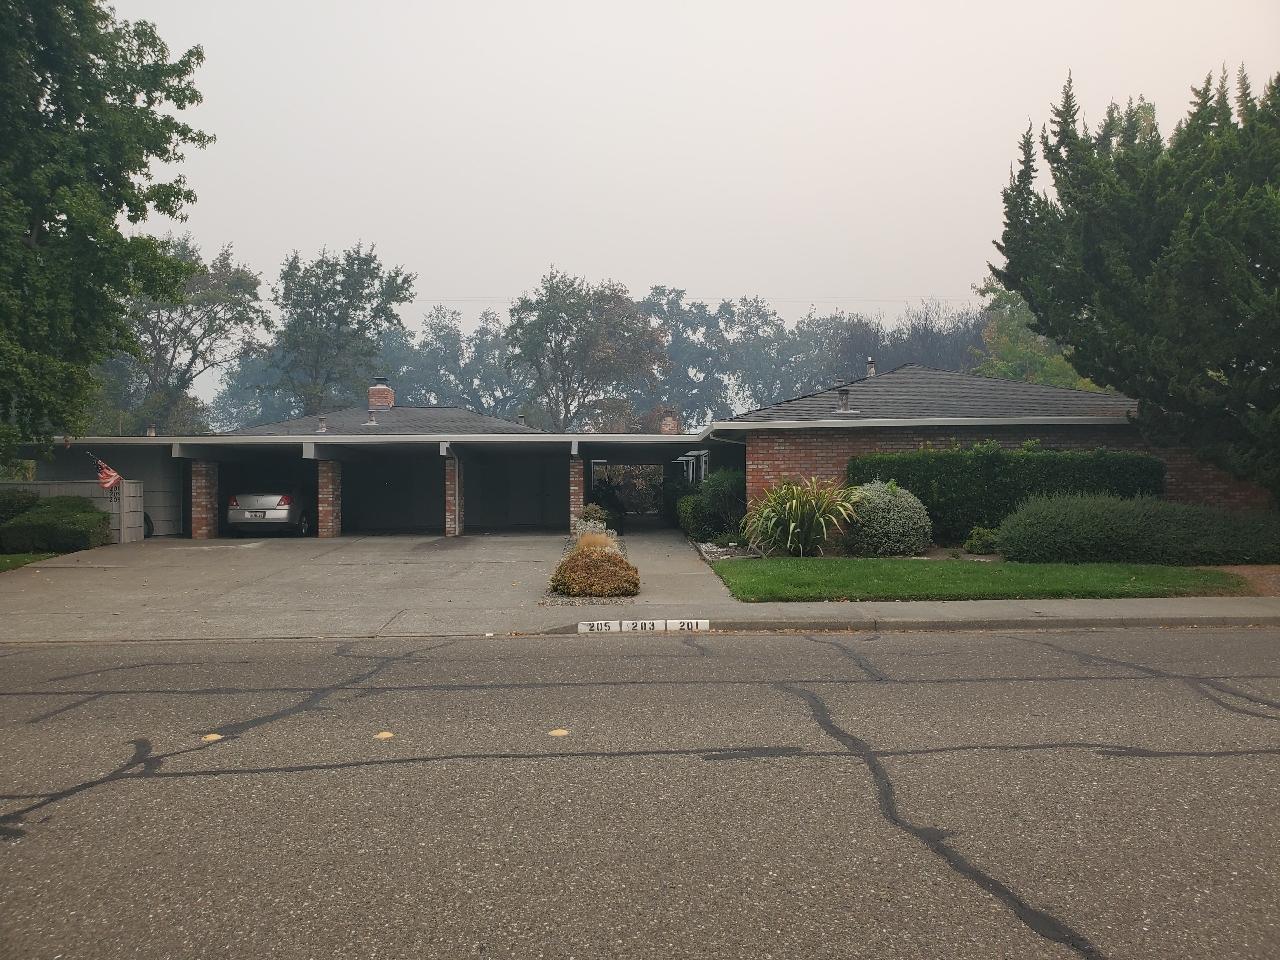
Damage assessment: affected